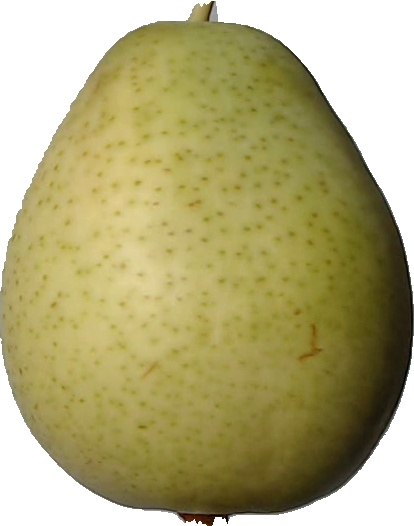
Label: pear_1